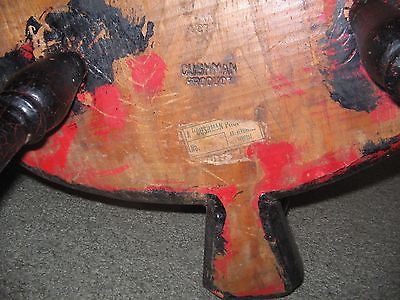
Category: chair